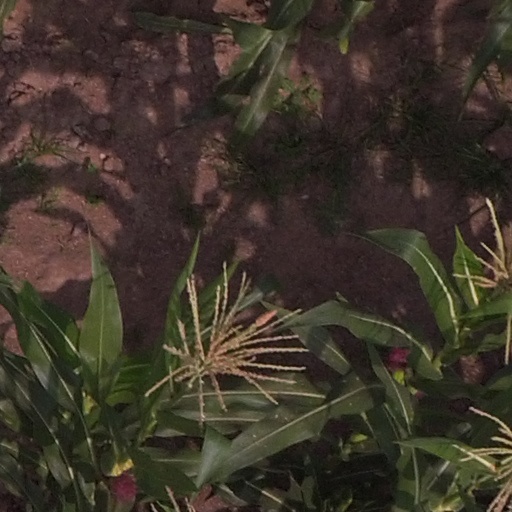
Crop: maize; corn